Eren Albayrak

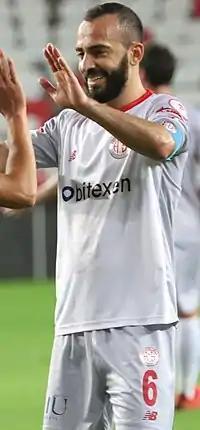
Albayrak in 2021 with Antalyaspor jersey

Eren Albayrak (born 23 April 1991) is a Turkish professional footballer who plays as a left back for TFF First League club Bodrumspor. He has represented Turkey at all youth levels and currently has 92 youth caps.